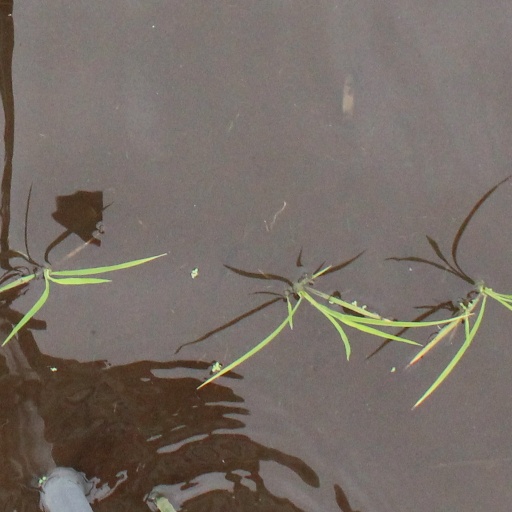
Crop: rice